Ethel Louise Lyman

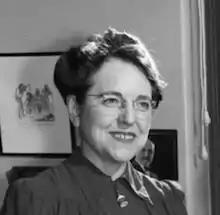
Lyman in 1947

Ethel Louise Lyman (December 1, 1893 - November 17, 1974) was a music librarian and cataloger known for creating the music library at Indiana University—now called the William & Gayle Cook Music Library—as well as the collections of several important music libraries.